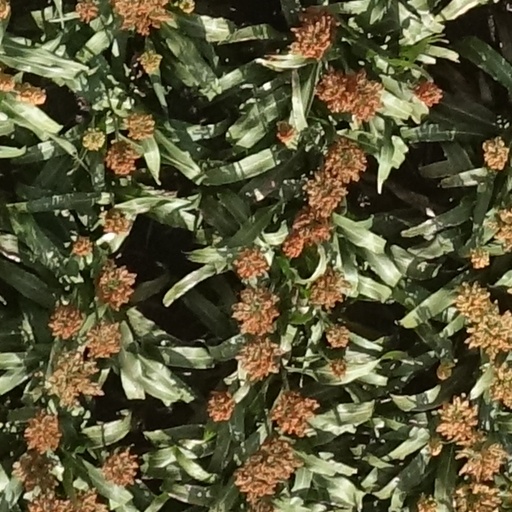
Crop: sorghum